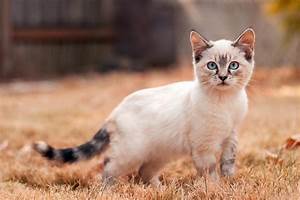
Label: gatto